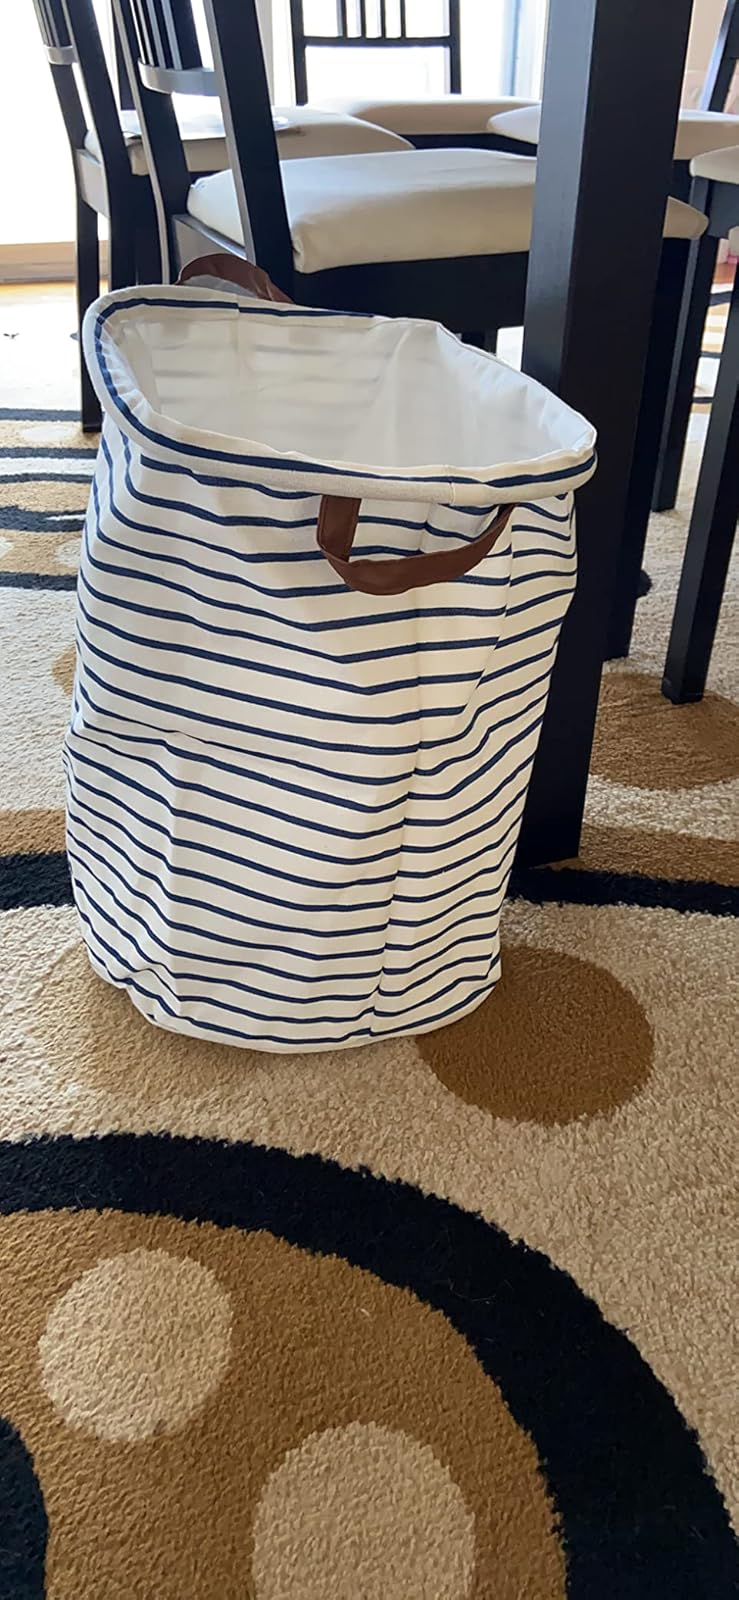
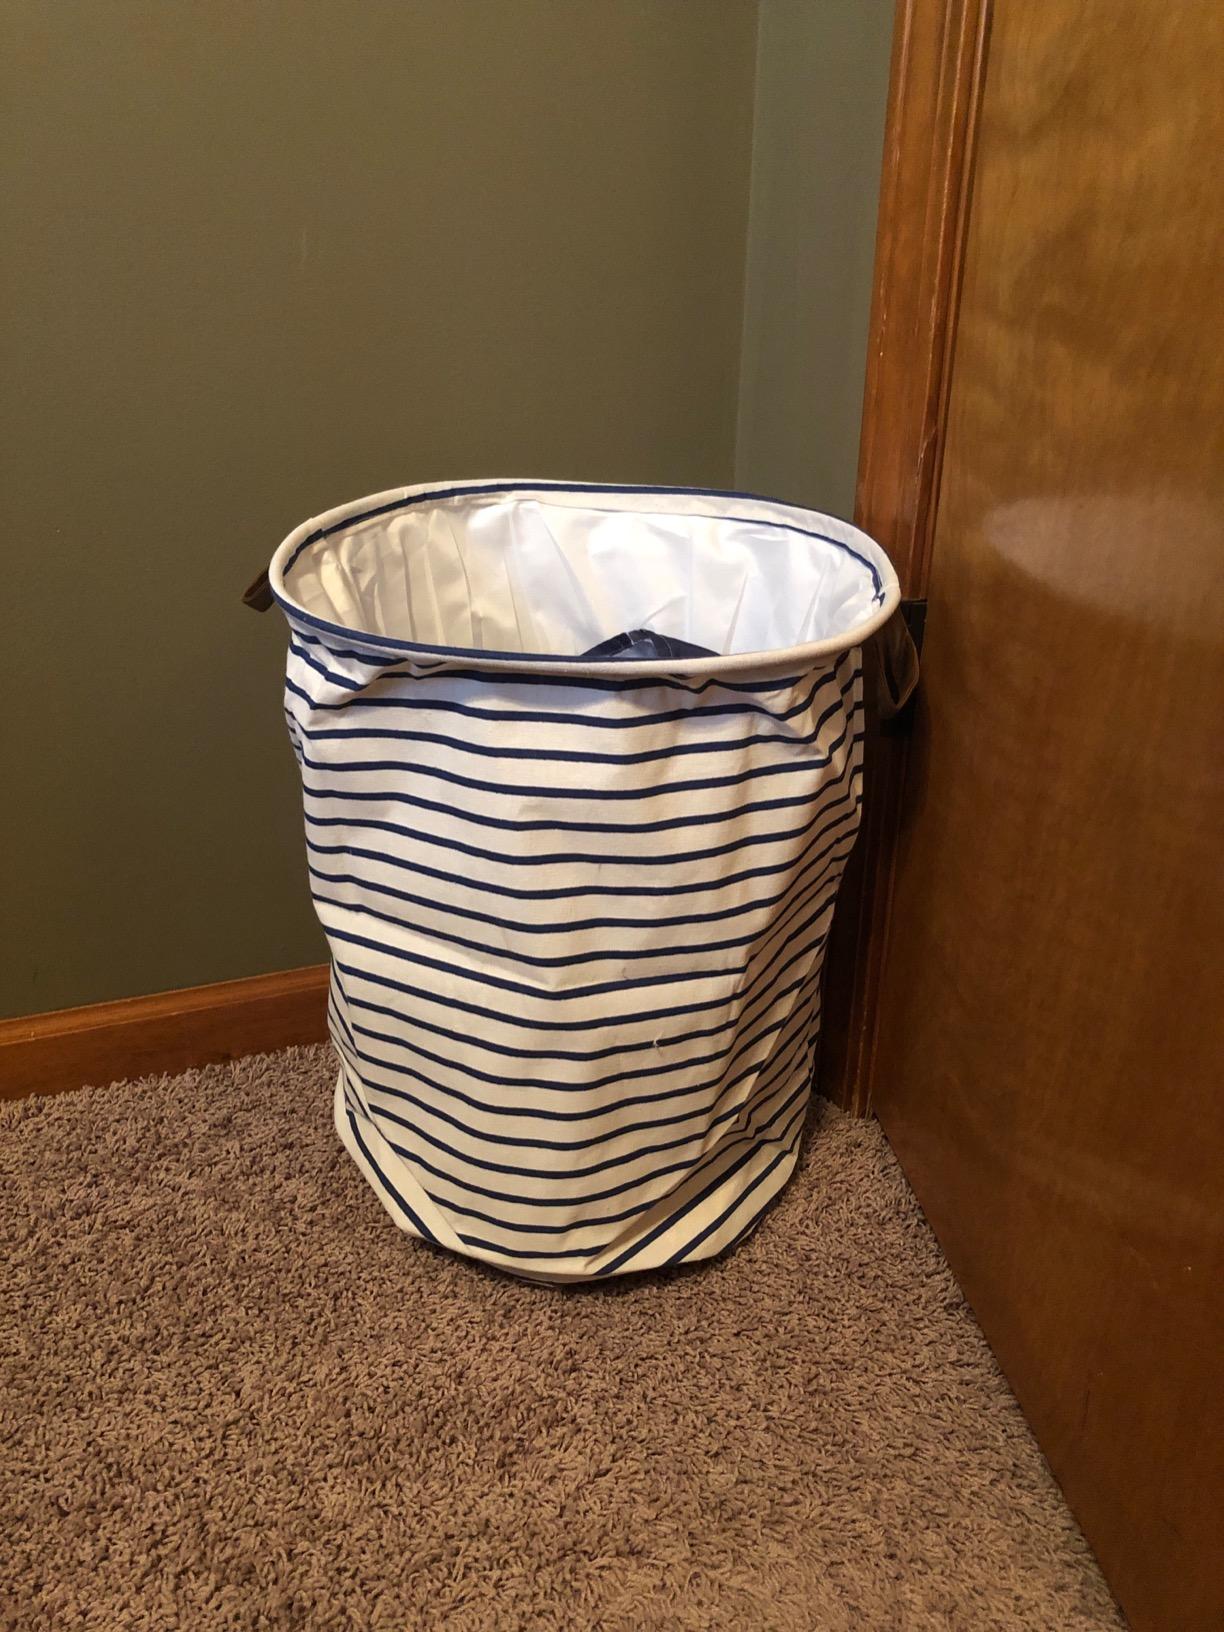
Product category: items_hamper
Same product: yes